Pierre Dandrieu

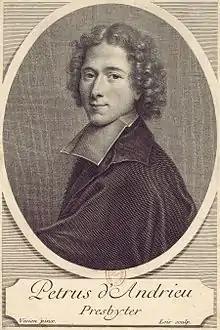
Portrait of Pierre Dandrieu after Joseph Vivien. Engraving by Loir

Pierre Dandrieu (d'Andrieu) (baptised in Angers on 21 March 1664 – 20 October 1733) was a French priest, composer and organist.